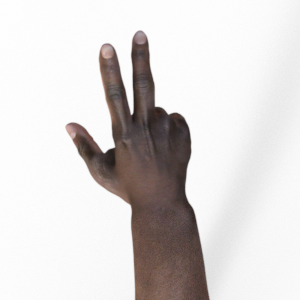
Label: scissors